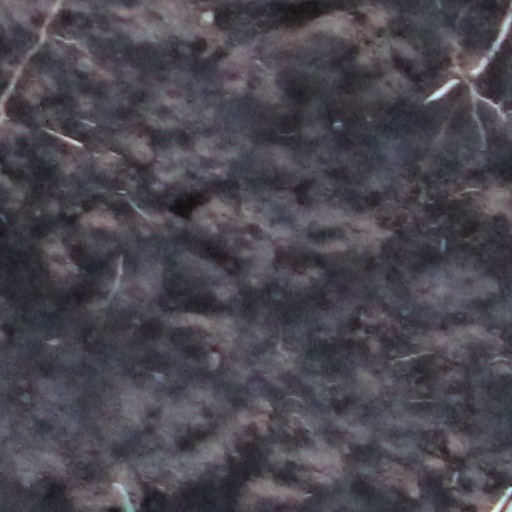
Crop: wheat